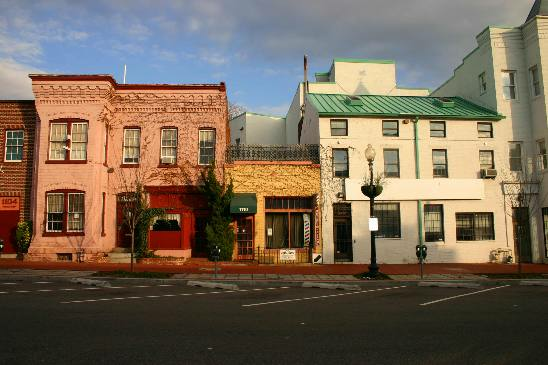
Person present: No